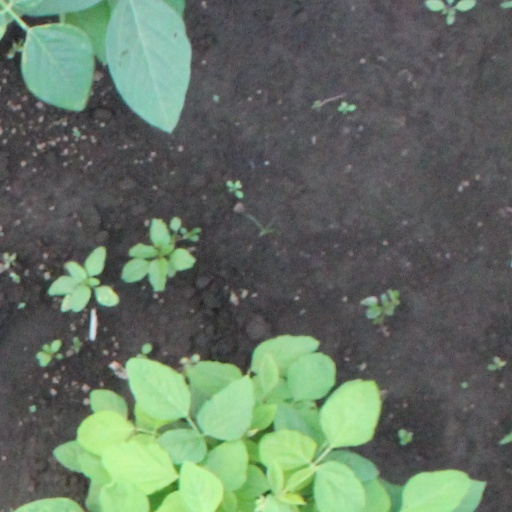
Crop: soybean